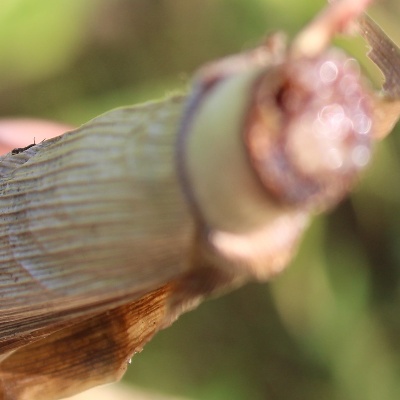
Crop: Maize
Condition: fall armyworm